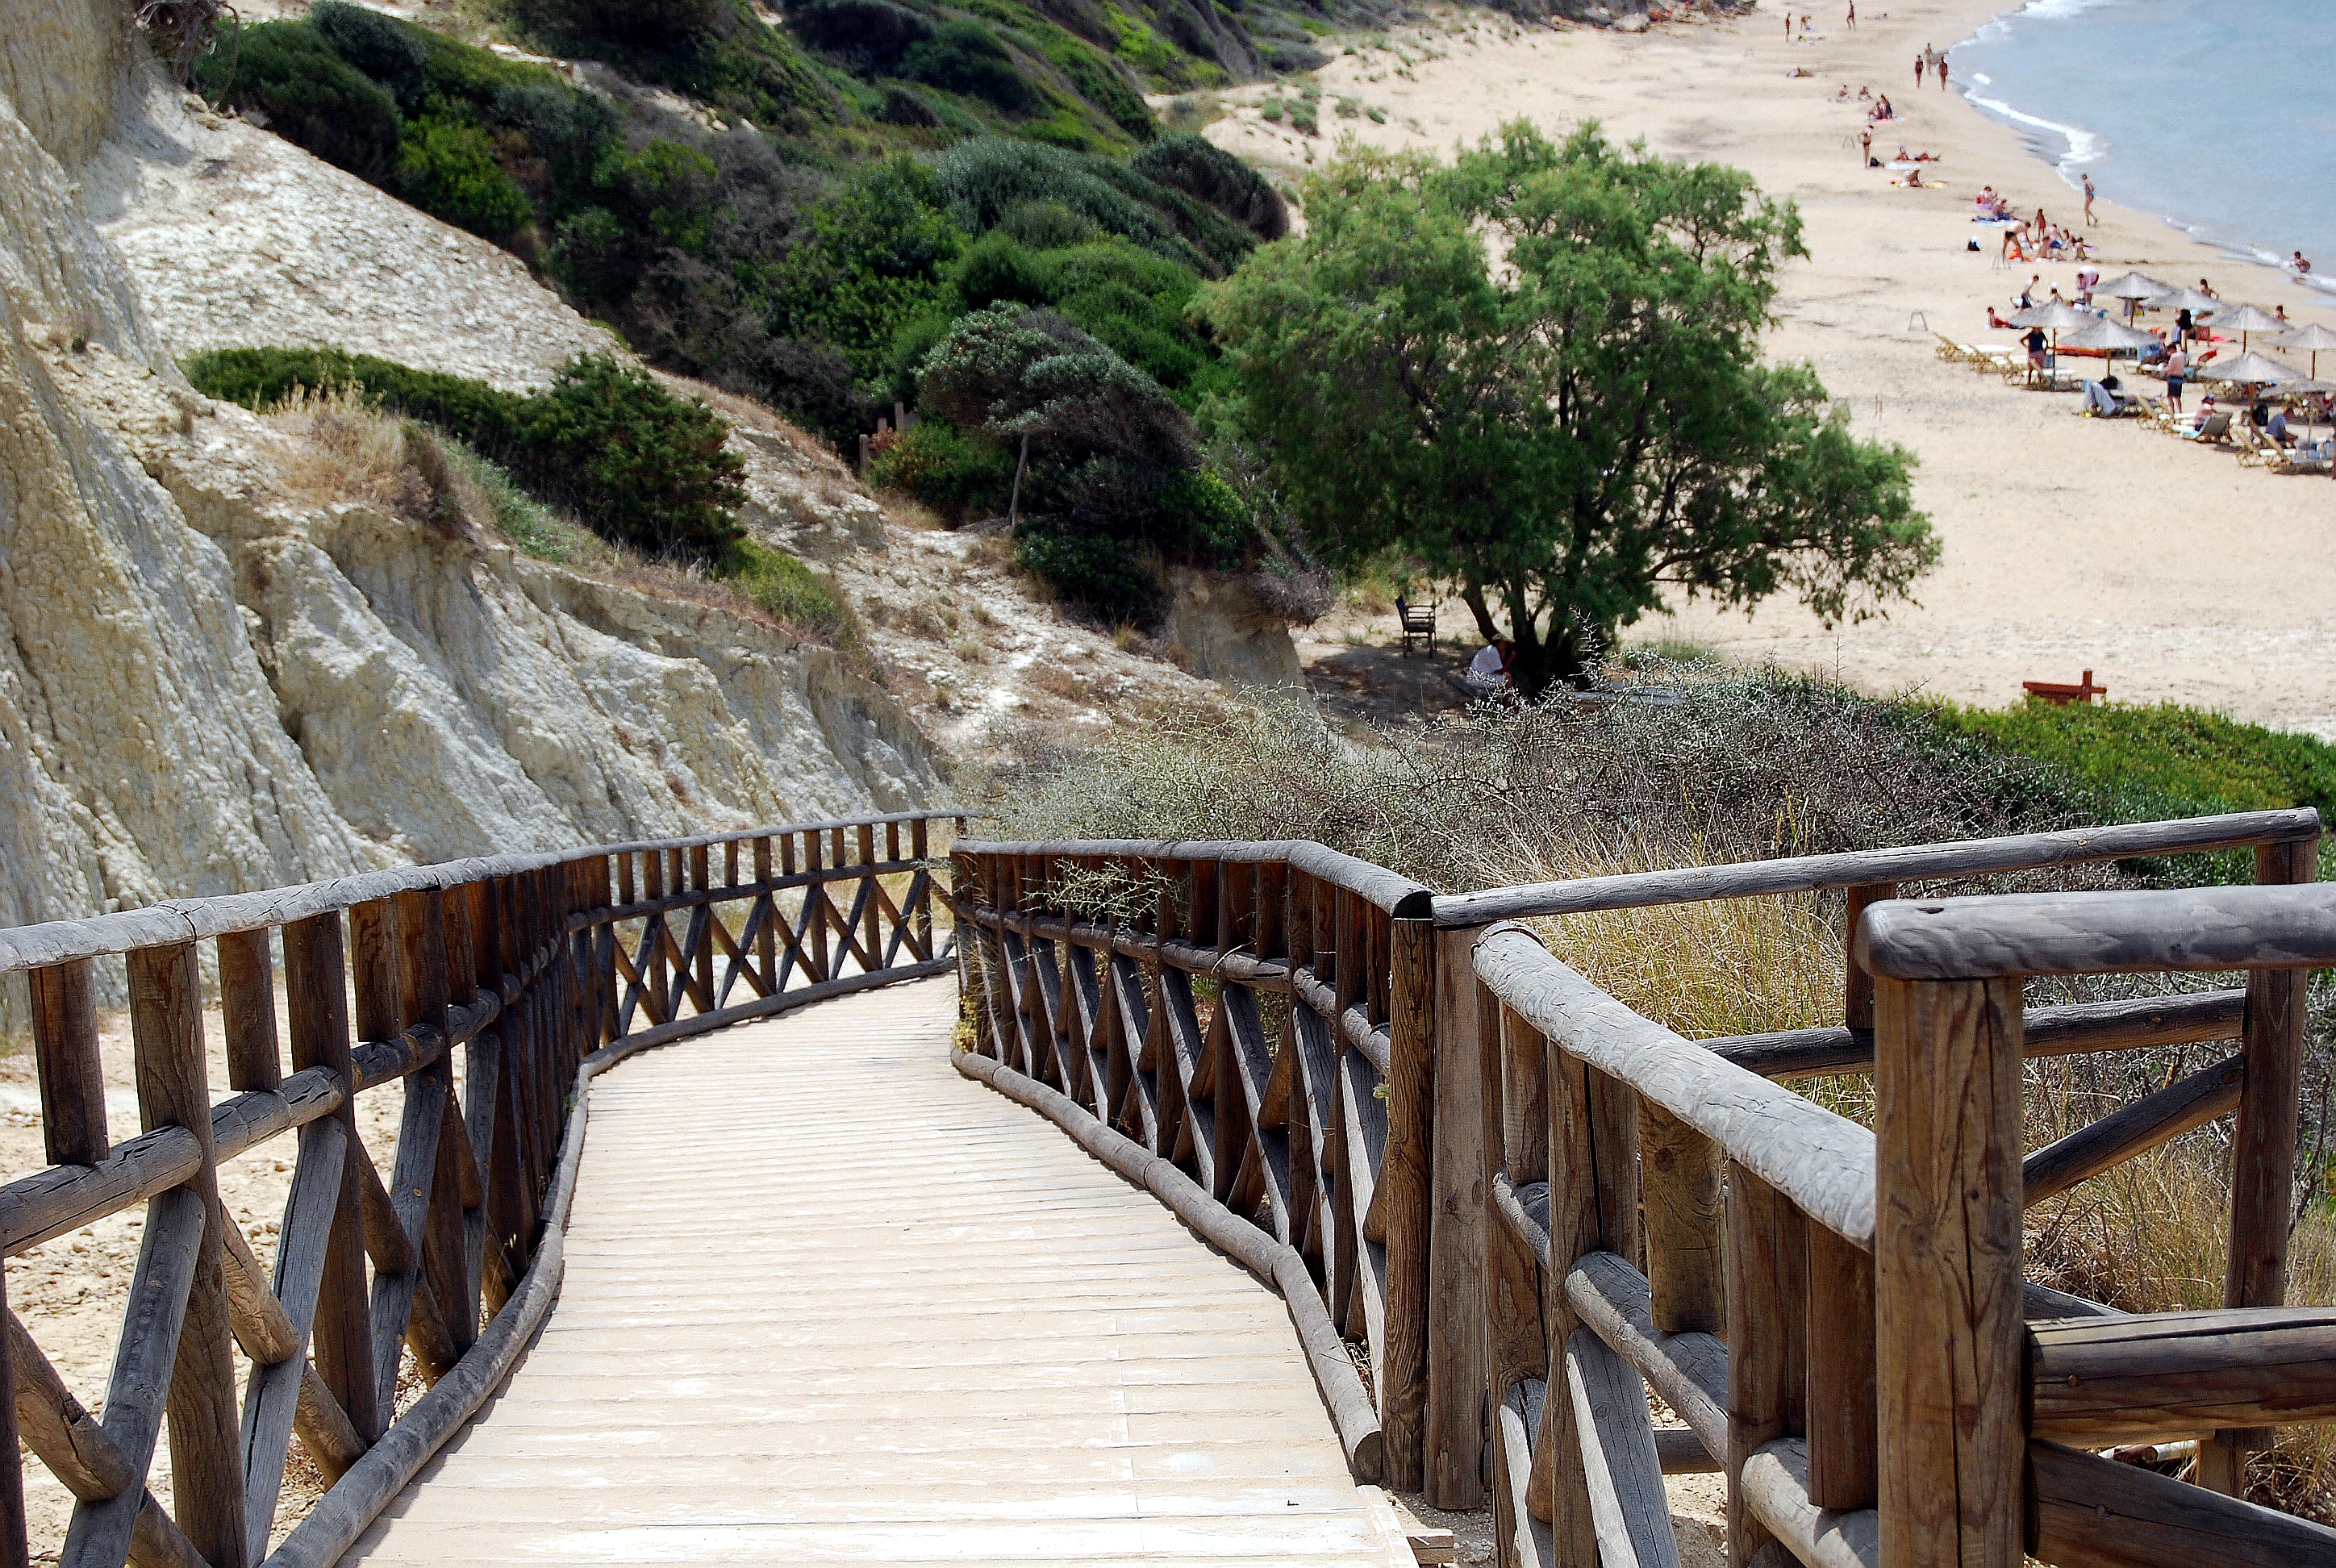
beach, landscape, sea, coast, water, nature, architecture, bridge, walkway, summer, vacation, holiday, island, tourism, sunny, holidays, wooden, greece, way, zakynthos, the coast